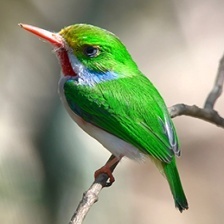
Species: CUBAN TODY
Scientific name: TODUS MULTICOLOR